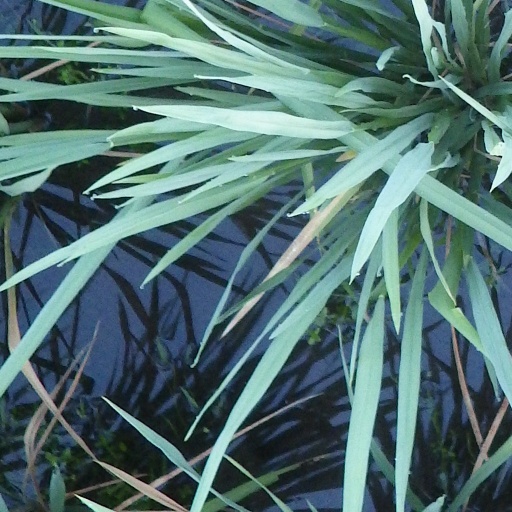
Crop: rice